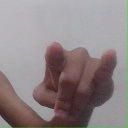
अक्षर: च